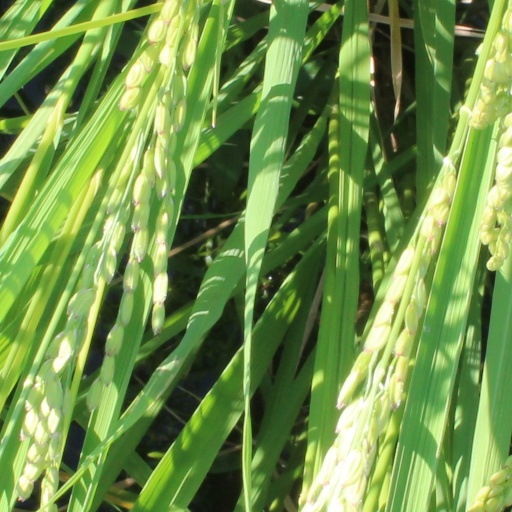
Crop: rice